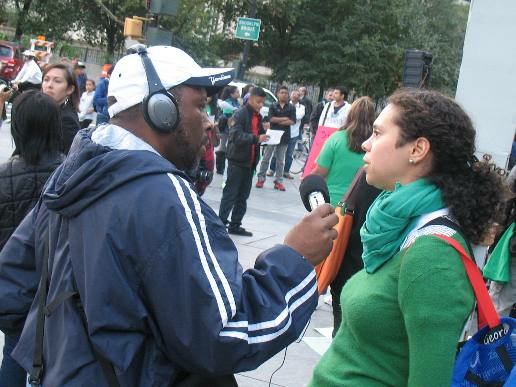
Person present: Yes